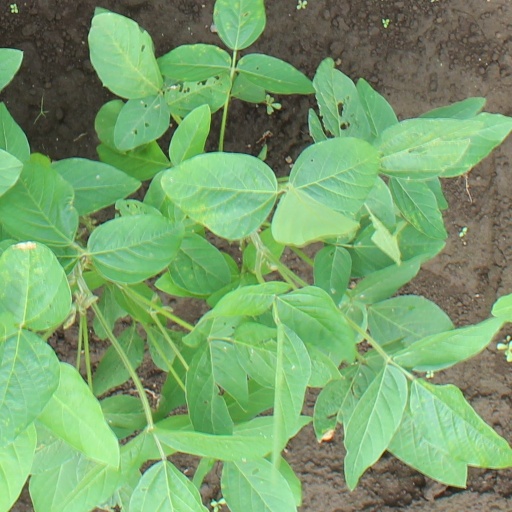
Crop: soybean